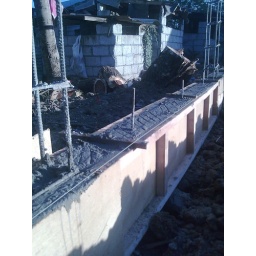
A slab of cement is poured in a cast box to strengthen the back wall